Ben Woodburn

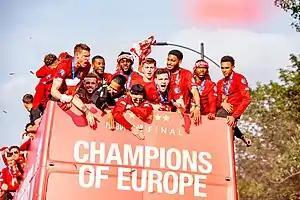
Woodburn (centre) celebrating Liverpool's 2019 UEFA Champions League triumph with his teammates

On 31 July 2018, Woodburn signed on a season-long loan with Championship side Sheffield United. He made his debut for the club four days later, coming off the bench for David McGoldrick in a 2–1 loss to Swansea. His first start followed on 14 August in a League Cup tie against Hull City where, with the scores level after regulation time, the match progressed to a penalty shootout. Woodburn converted his spot kick but Sheffield United were ultimately defeated after his former Liverpool teammate Kevin Stewart scored the winning penalty for Hull. He struggled for game time during the first half of the season, however, compounded by an ankle injury sustained in December and by the midway point of the campaign had only made eight appearances for the club.